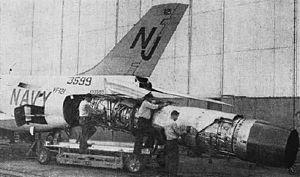
L’Allison J71 était un turboréacteur monocorps, conçu et fabriqué aux États-Unis par l'entreprise Allison Engine Company. Son développement démarra en 1948 surtout comme celui d'un J35 très modifié, à l'origine désigné J35-A-23.